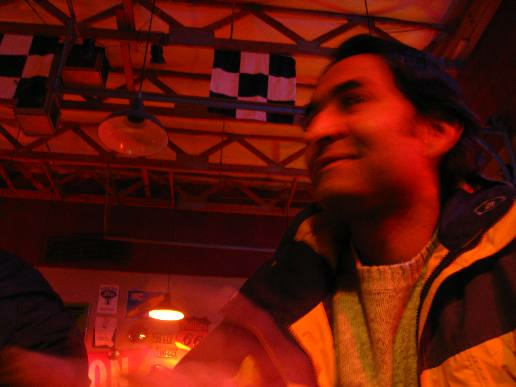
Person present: Yes